Residential House of Police Officers

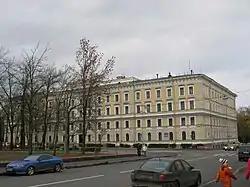

The Residential House of Police Officers is a historic building in Pushkin, Saint Petersburg, Russia, that was built between 1889 and 1901 as a residence for policemen serving the royal palace.